Heythrop Park

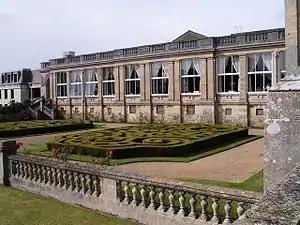
Heythrop Park. The twentieth century saw the house extended for institutional use. Some contrasting architectural styles were employed.

Heythrop Hall passed through various generations of the Talbot family until it was rendered uninhabitable by the fire of 1831. Rebuilt by new owners, the Brassey family in 1871; the house remained in their possession until 1926. From then until 1970, Heythrop Hall was a college for the philosophical and theological studies of Jesuit scholastics. During this period the house was altered and enlarged, not always in a style sympathetic to the original architectural concept. In 1926 two wings were added to the north front built of Hornton ironstone from north Oxfordshire. Like Chipping Norton Limestone it is a Middle Jurassic limestone, but its higher ironstone makes it much darker and browner than the stone used to build the house in the 18th century.